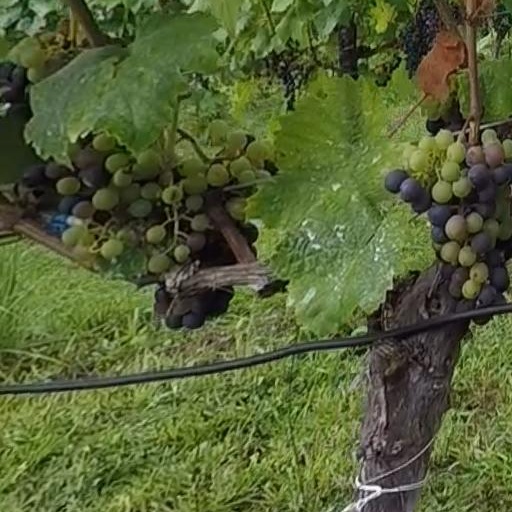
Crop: grape